V-2 rocket

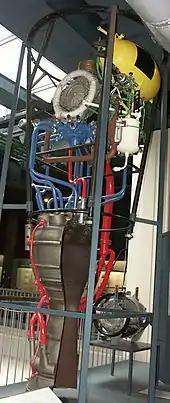
A sectioned V-2 engine on display at the Deutsches Museum, Munich (2006).

The V-2 was guided by four external rudders on the tail fins, and four internal graphite vanes in the jet stream at the exit of the motor. These 8 control surfaces were controlled by Helmut Hölzer's analog computer, the , via electrical-hydraulic servomotors, based on electrical signals from the gyros. The Siemens "Vertikant" LEV-3 guidance system consisted of two free gyroscopes (a horizontal for pitch and a vertical with two degrees of freedom for yaw and roll) for lateral stabilization, coupled with a PIGA accelerometer, or the Walter Wolman radio control system, to control engine cutoff at a specified velocity. Other gyroscopic systems used in the A-4 included Kreiselgeräte's SG-66 and SG-70. The V-2 was launched from a pre-surveyed location, so the distance and azimuth to the target were known. Fin 1 of the missile was aligned to the target azimuth.